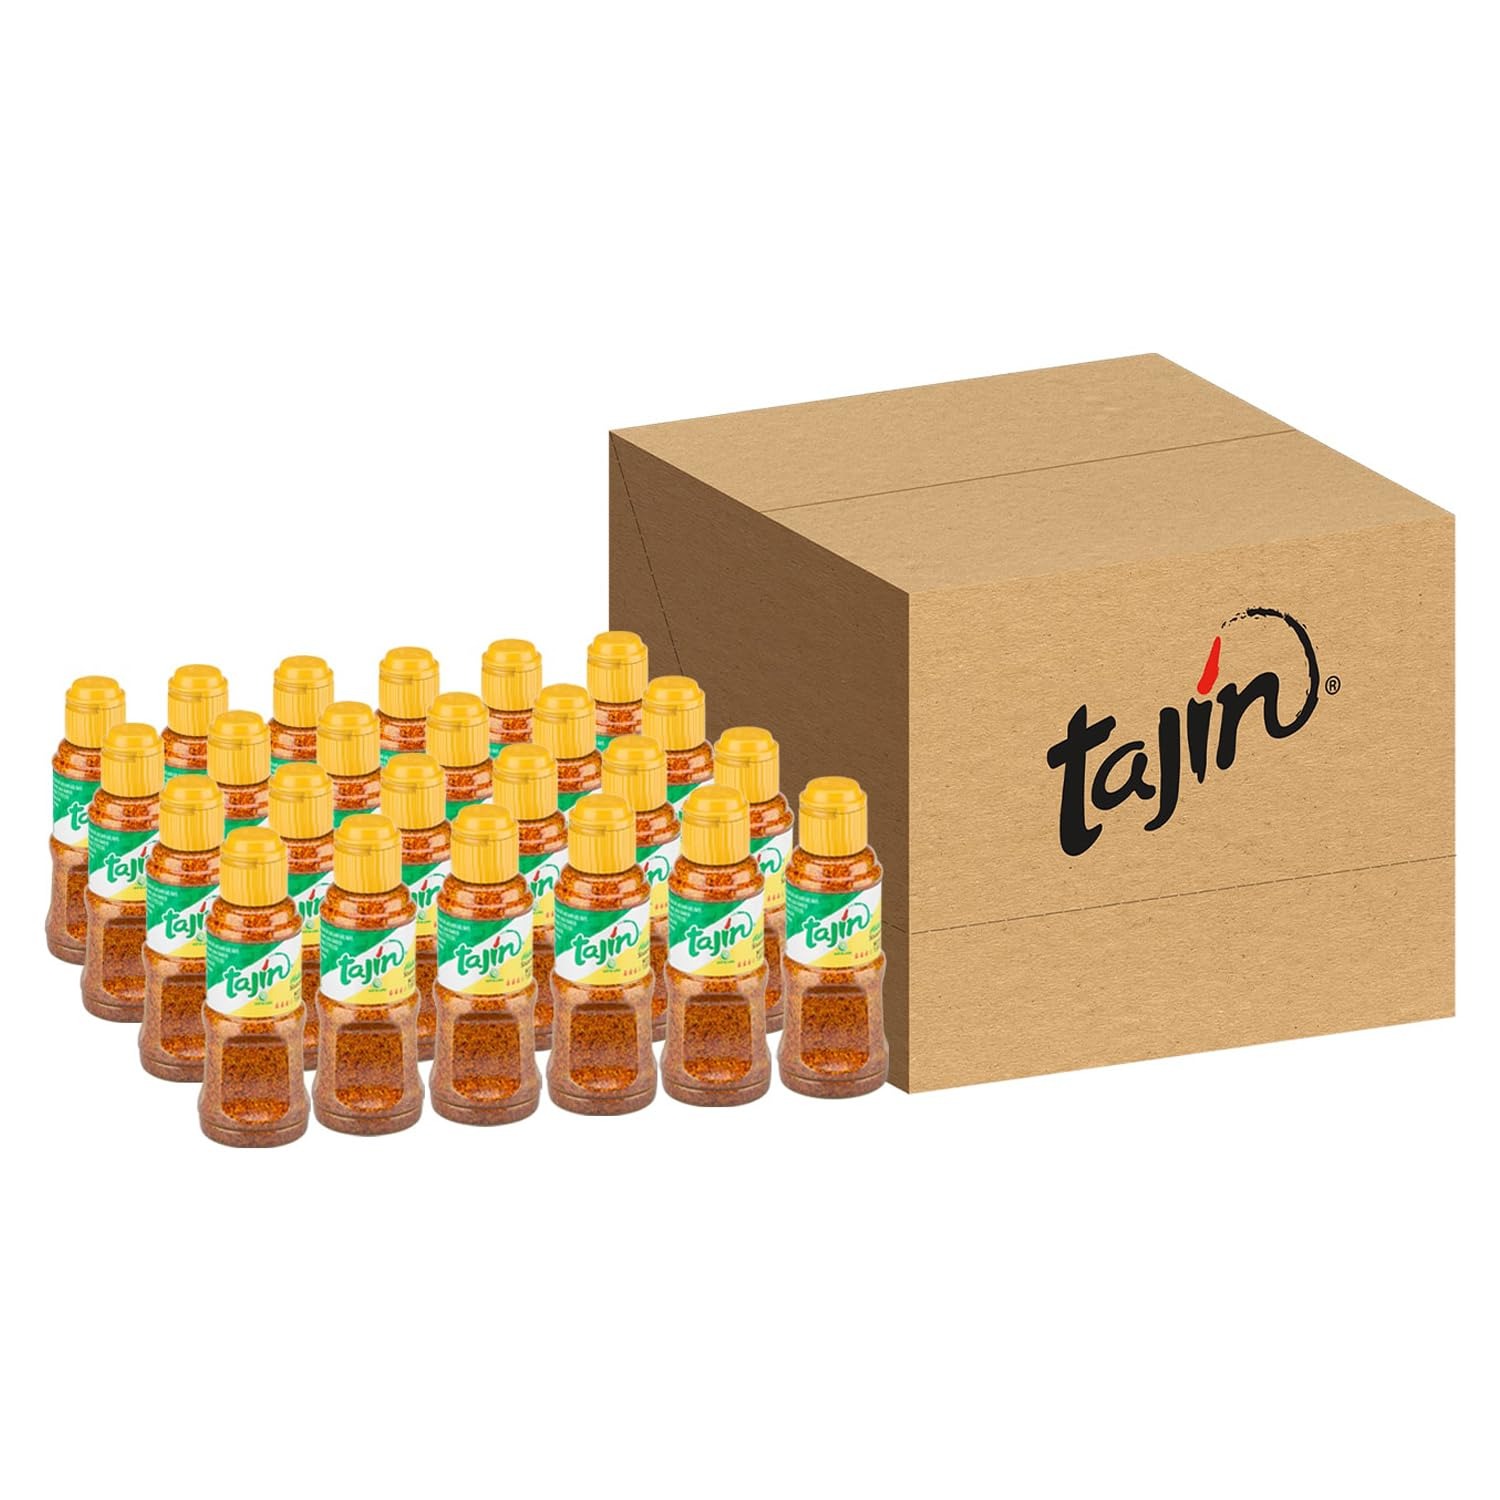
Item Name: Tajin Habanero Seasoning 1.6 oz (Pack of 24)
Bullet Point 1: FLAVORFUL INGREDIENTS: The Tajin Habanero Seasoning is made with a unique blend of 100% natural habanero peppers, chili peppers, lime & sea salt.
Bullet Point 2: A UNIQUE ZING TO YOUR FOOD: Add a delectable zing to your food and enhance your favorite fish and seafood dishes with just the right balance of heat
Bullet Point 3: SEASONING FOR ALL KINDS OF DISHES: You can try this Tajin seasoning habanero with fish and seafood, tuna, and pineapple; adding the perfect heat into recipes you know and love
Bullet Point 4: ADDS FLAVORFUL HEAT: No need to worry about the heat from this Tajin chili seasoning because our blend ensures that the sensation will be more flavorful rather than hot
Bullet Point 5: GLUTEN-FREE: Tajin Habanero is free from allergens such as milk, seafood, soy, wheat, egg, and nuts. No artificial colors or flavors added. Comes in 24 convenient 5oz bottles with a flip-top opening
Bullet Point 6: Allergen information: nut_free
Value: 38.4
Unit: Ounce

Price: 14.97